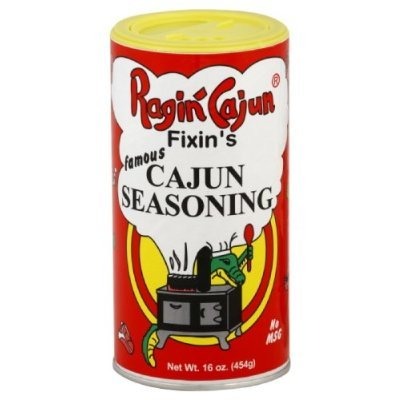
Item Name: Ragin' Cajun Famous Fixin's Cajun Seasoning (NO MSG) 16oz Canister (Pack of 3)
Value: 48.0
Unit: Ounce

Price: 12.99